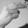
ASL letter: H